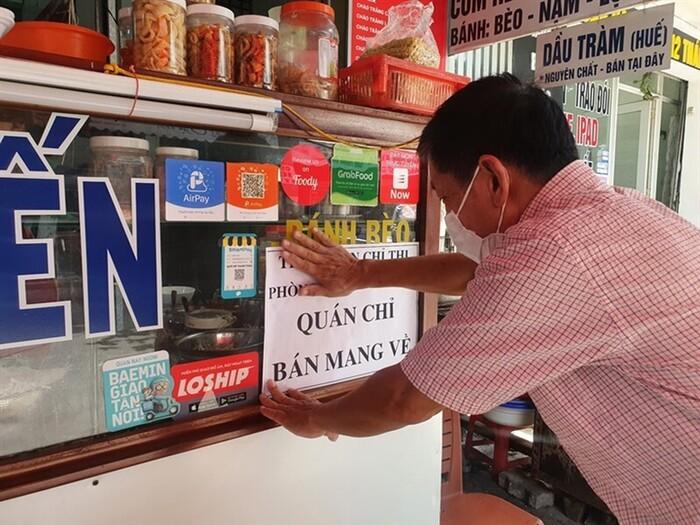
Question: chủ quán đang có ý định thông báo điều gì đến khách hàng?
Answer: chủ quán thông báo quán chỉ bán mang về